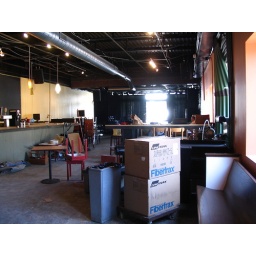
The stage is surrounded by black curtains way in the back.